Hurricane Alma (1962)

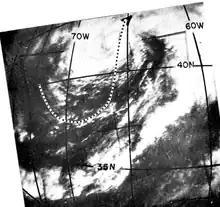
TIROS V image of Alma from August 29, 1962 at 1431z

Hurricane Alma impacted much of the East Coast of the United States in late August 1962. The second tropical storm of the season, Alma formed from a tropical wave located offshore South Florida on August 26. Initially a tropical depression, it subsequently moved inland over South Florida. Impact in the state was minor, generally limited to light rainfall and rough seas. Early on August 27, the depression reemerged into the Atlantic Ocean and strengthened into Tropical Storm Alma later that day. Thereafter, it moved northeastward and remained offshore the East Coast of the United States. Alma strengthened into a hurricane on August 28, while located offshore the Outer Banks of North Carolina. In the eastern portion of the state, strong winds downed electrical poles, which caused power outages. Storm tides caused erosion in some areas. Damage in North Carolina reached $35,000 (1962 USD).